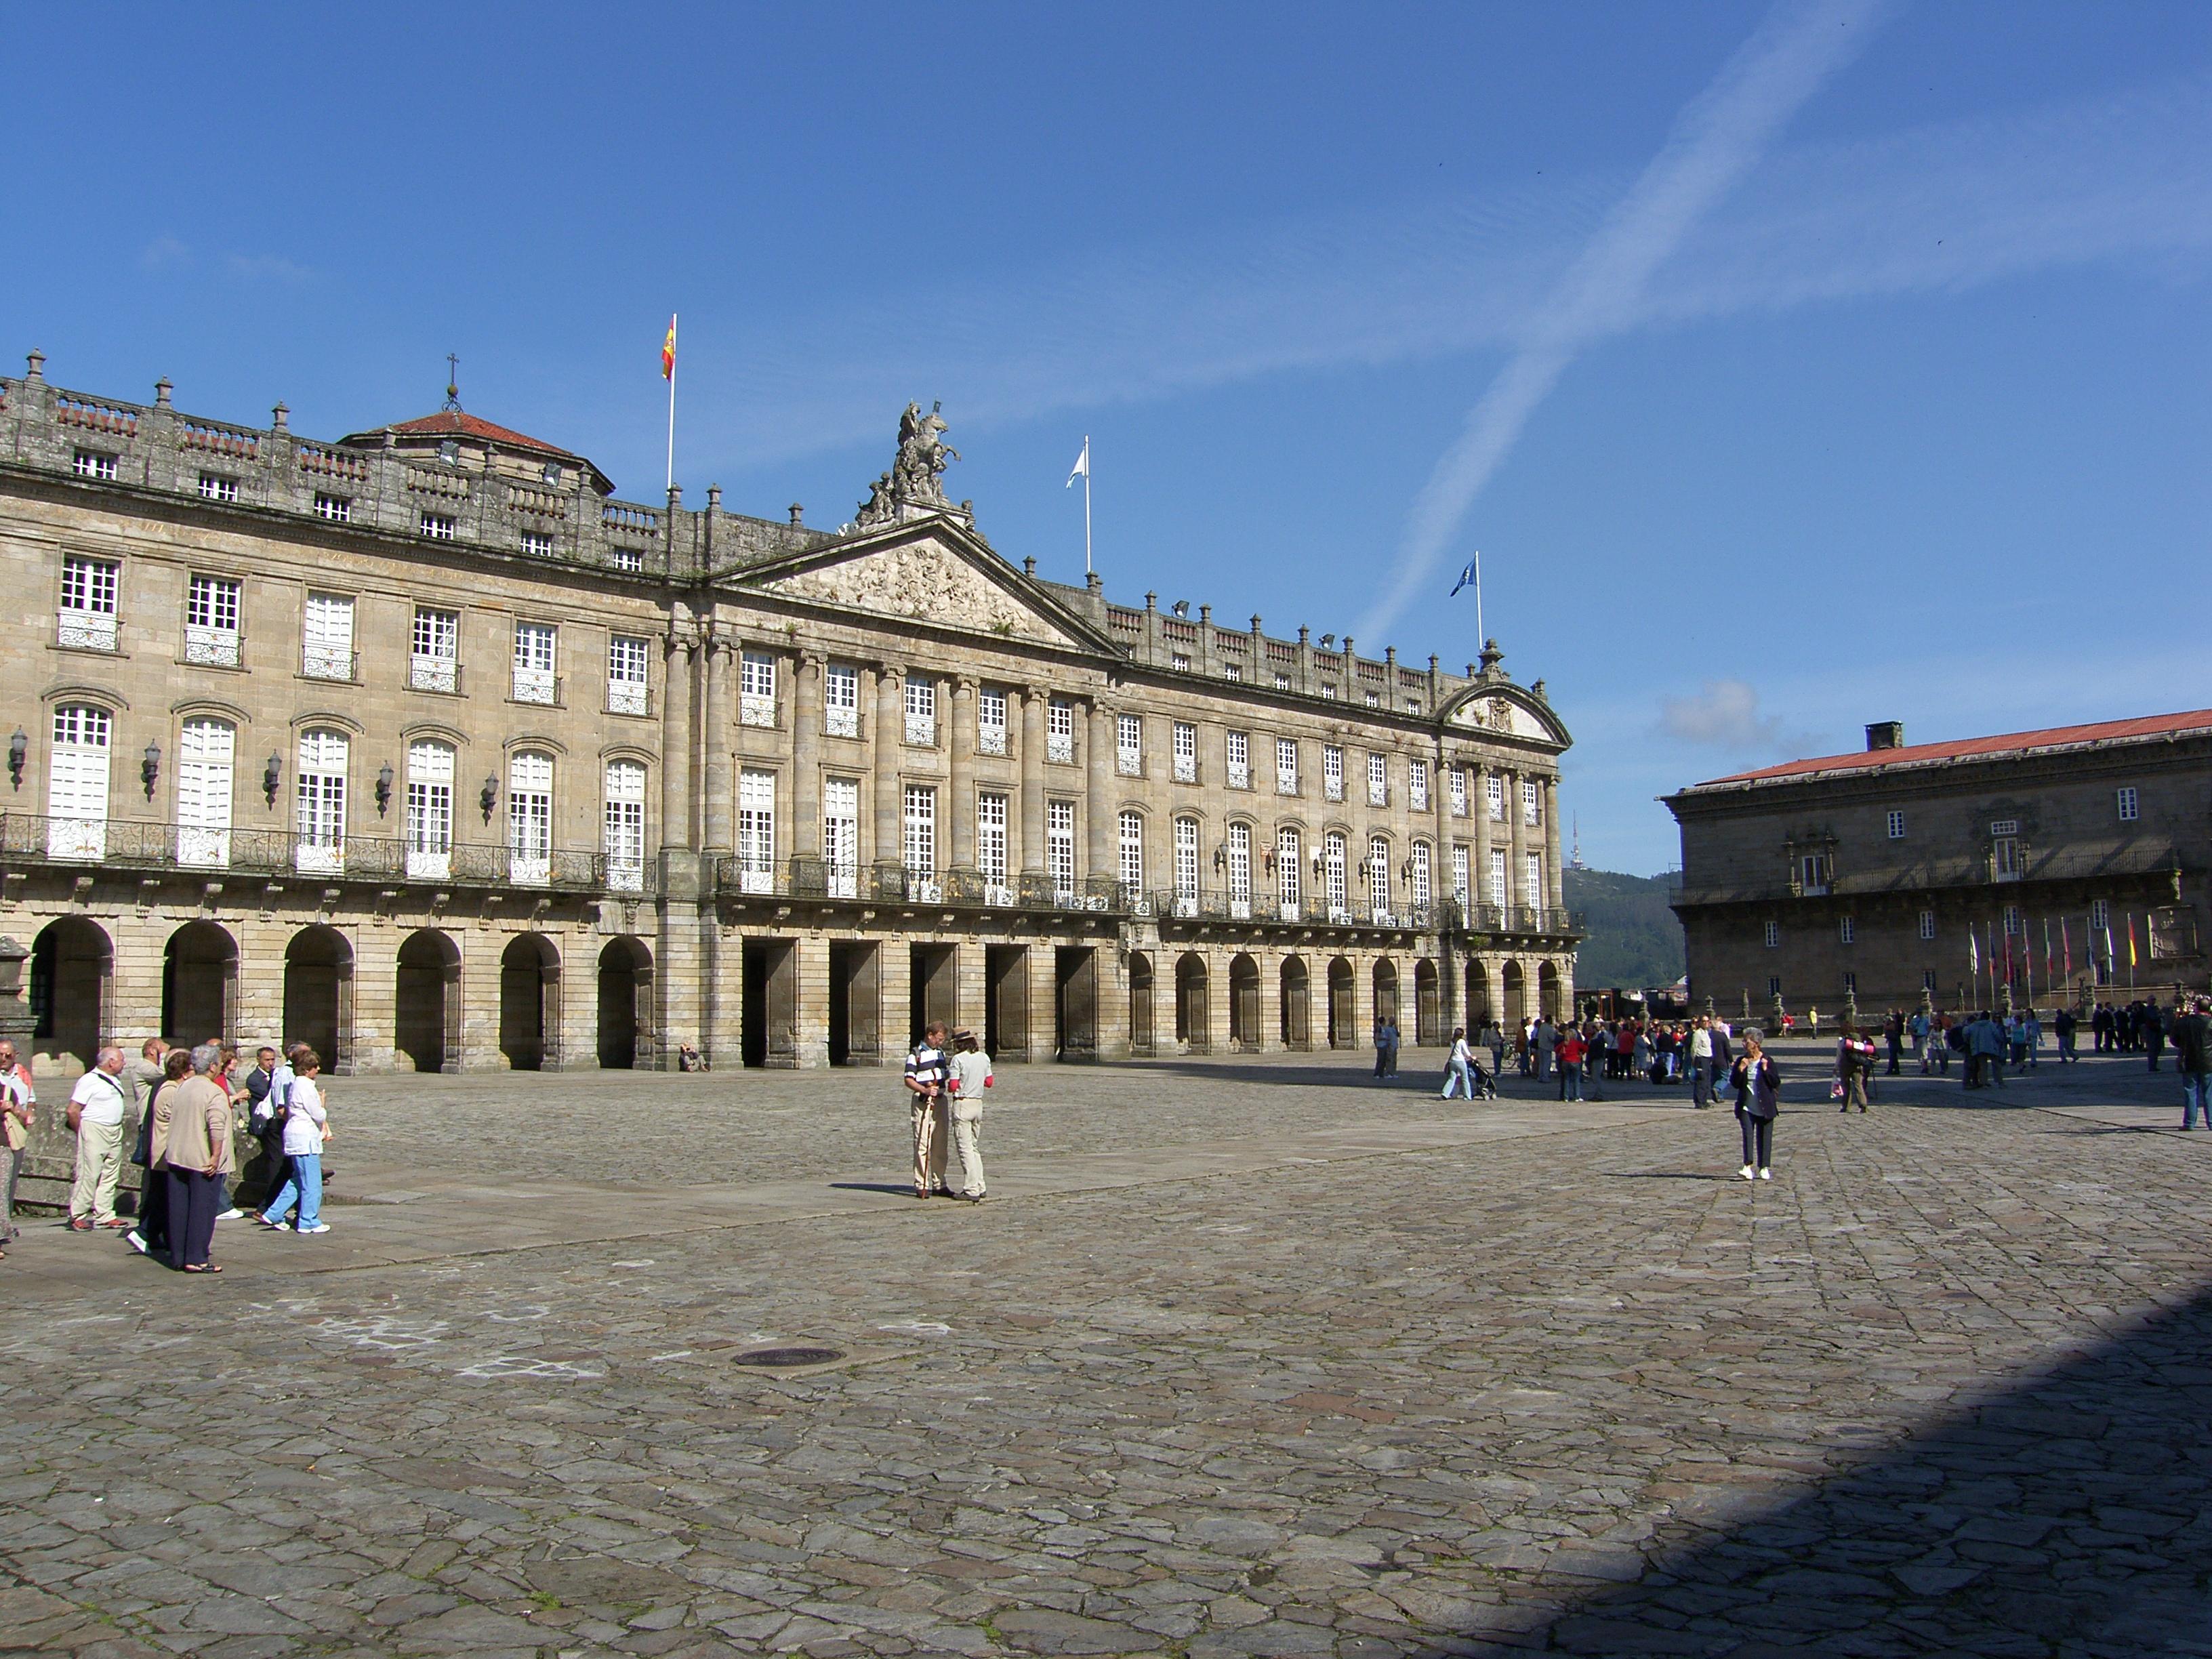
landscape, structure, building, chateau, palace, city, plaza, landmark, tourism, la, town square, ggl1, coru agaliciaspainscenary, ancient history, human settlement